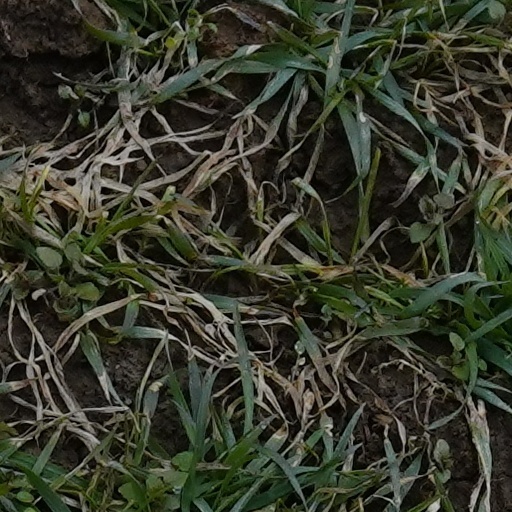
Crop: wheat